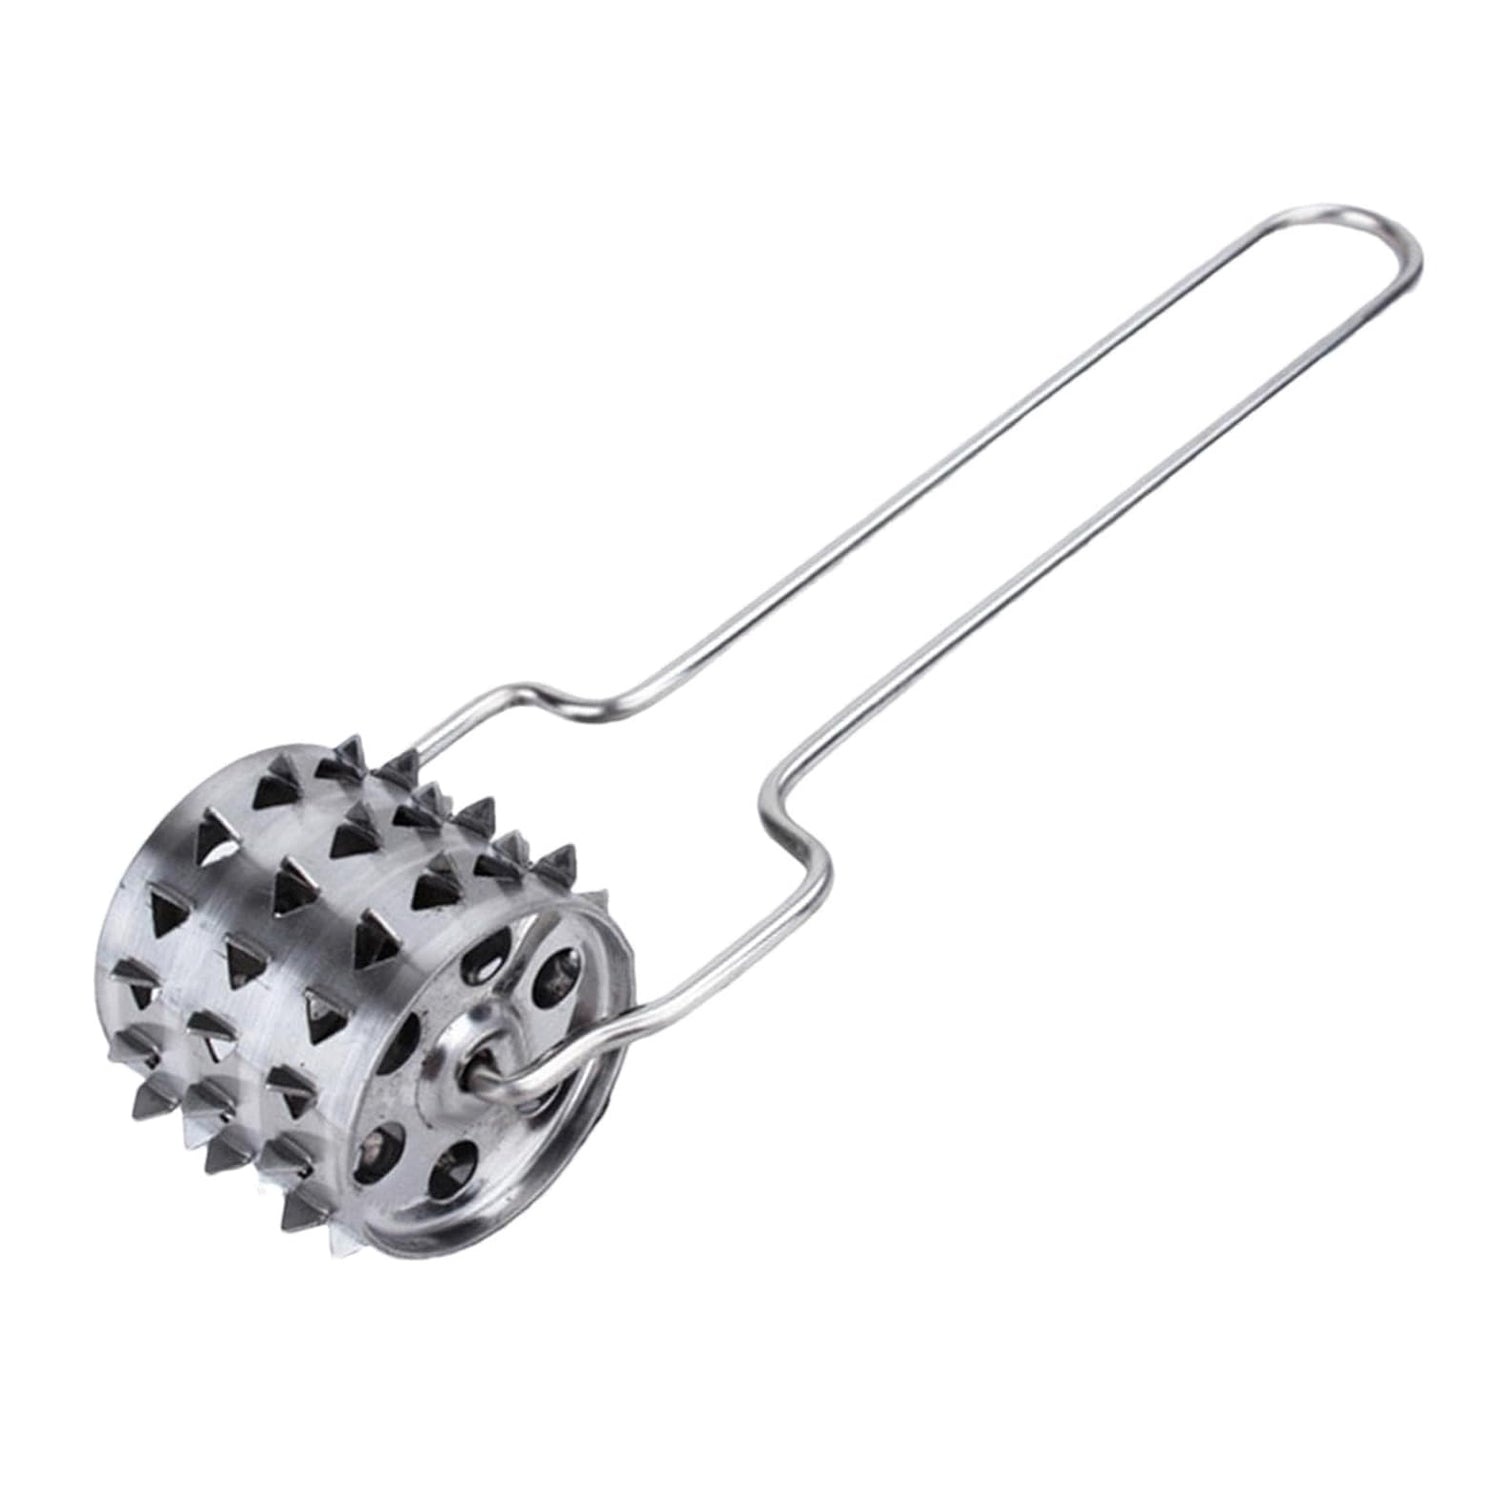
Stainless Steel Meat Tenderiser | Kitchen Multipurpose Hammer (1 Pc)
Stainless Steel Meat Tenderiser | Kitchen Multipurpose Hammer - Meat Rolling Hammer, Meat Hammer, Steak Tenderiser, Stainless Steel Marinating Preparation Tool for Steak (1 Pc) Description :- High quality: our rolling meat tenderiser is expertly made of high-quality stainless steel, so it can easily penetrate a range of meats, including beef, pork and chicken, and ensures a delicate texture that makes preparing meals effortless and efficient. Ergonomic handle design: the handle of our rolling meat tenderizer has been designed with ergonomics in mind and provides a comfortable grip and anti-slip effect for safe and efficient meat tenderization. Effortlessly reduce hand fatigue and increase productivity. Improve the taste: improve the aromas when tenderizing. The rolling meat tenderizer ensures that the spices penetrate deeply, perfect not only for meat, but also for pizza and more. Save space: with its space-saving design, this rolling meat tenderiser is perfect for homes, hotels and Western restaurants. It can be easily hung on the wall to have more work. Effortless meals with a certain something: This rolling meat tenderiser not only ensures meat tenderness and improved taste, but is also the carefully crafted tool that makes your dishes the centre of the table. EXPERIENCE THE COMFORT Ergonomic gripped handle, save efforts, anti slip, of any tenderizing task. Dimension :- Volu. Weight (Gm) :- 286 Product Weight (Gm) :- 85 Ship Weight (Gm) :- 286 Length (Cm) :- 23 Breadth (Cm) :- 12 Height (Cm) :- 5
Brand: Lunchie Bunchie
Category: Home & Garden > Kitchen & Dining > Kitchen Tools & Utensils > Meat Tenderizers